A. Bhimsingh

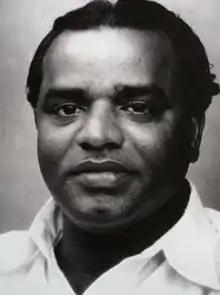

A. Bhimsingh or Bhim Singh (15 October 1924–16 January 1978) was an Indian filmmaker who worked predominantly in Tamil cinema. Apart from Tamil, he made films in other languages that include 18 films in Hindi, 8 films in Telugu, 5 films in Malayalam and 2 films in Kannada. Hailing from Andhra Pradesh, he started his film career as an assistant editor with the film-making duo Krishnan–Panju in the late 1940s. Later, he became an assistant director before evolving as an independent director. His films mainly dealt with family and relationships. He made a series of films all of which started with the Tamil syllable "pa", mainly with Sivaji Ganesan.